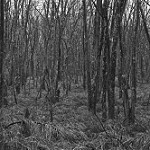
Label: B & W